Describe the emotion expressed in this image:  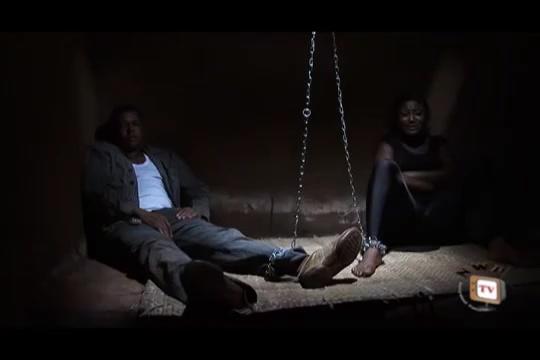
This person displays Pain, valence and arousal with low intensity.